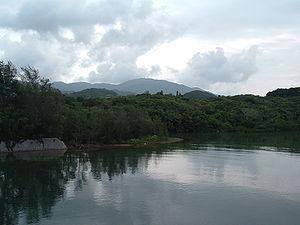
Le mont Omoto est une montagne située sur l'île d'Ishigaki dans la préfecture d'Okinawa au Japon. Avec la baie de Kabira, c'est un lieu de beauté pittoresque de niveau national.